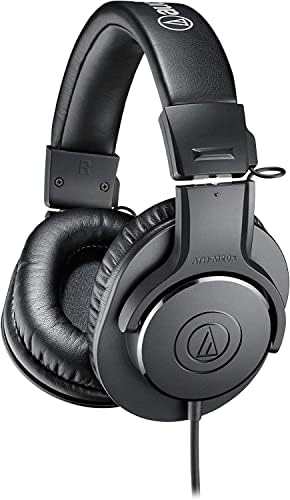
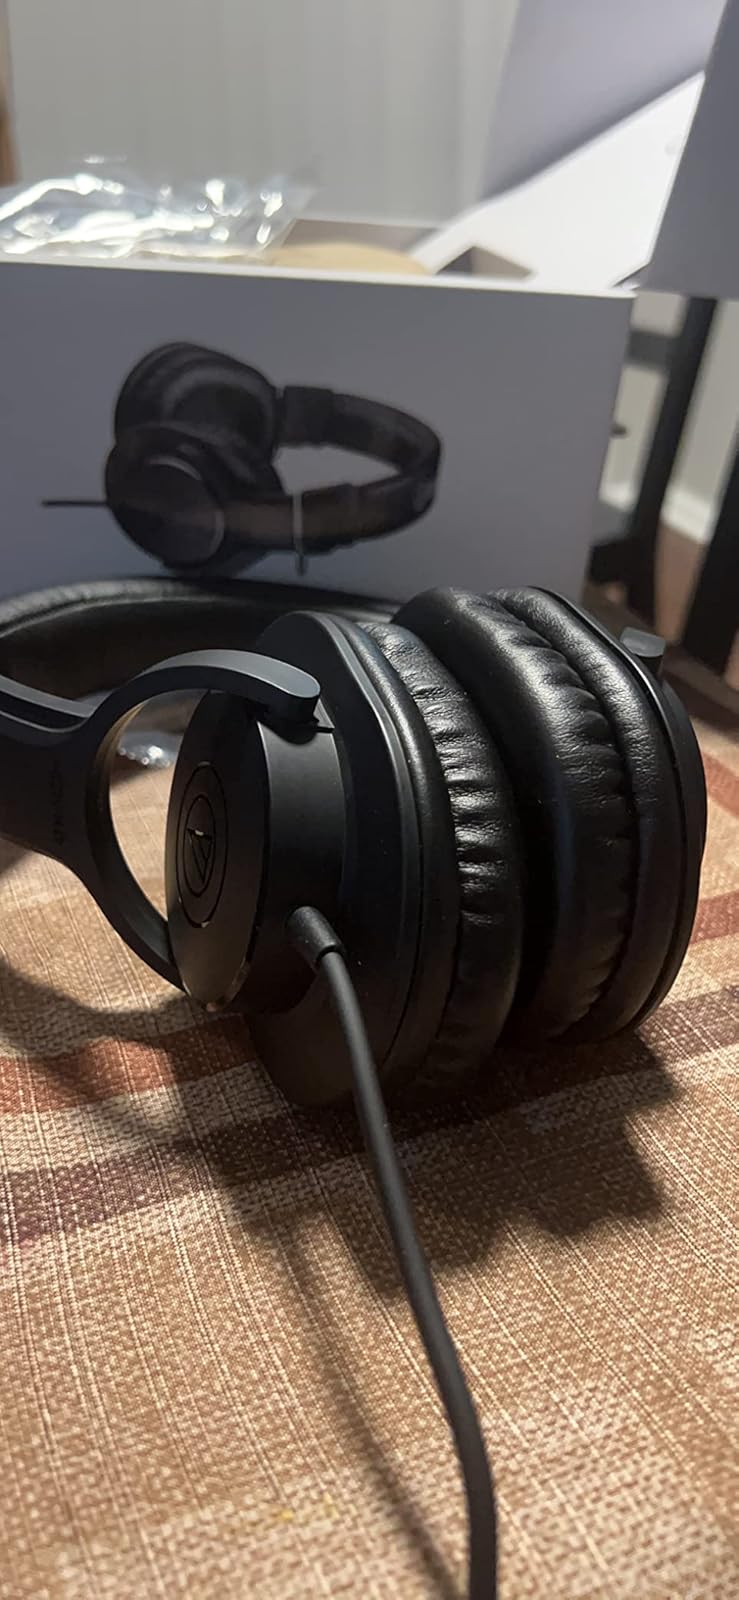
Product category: headphones
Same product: yes